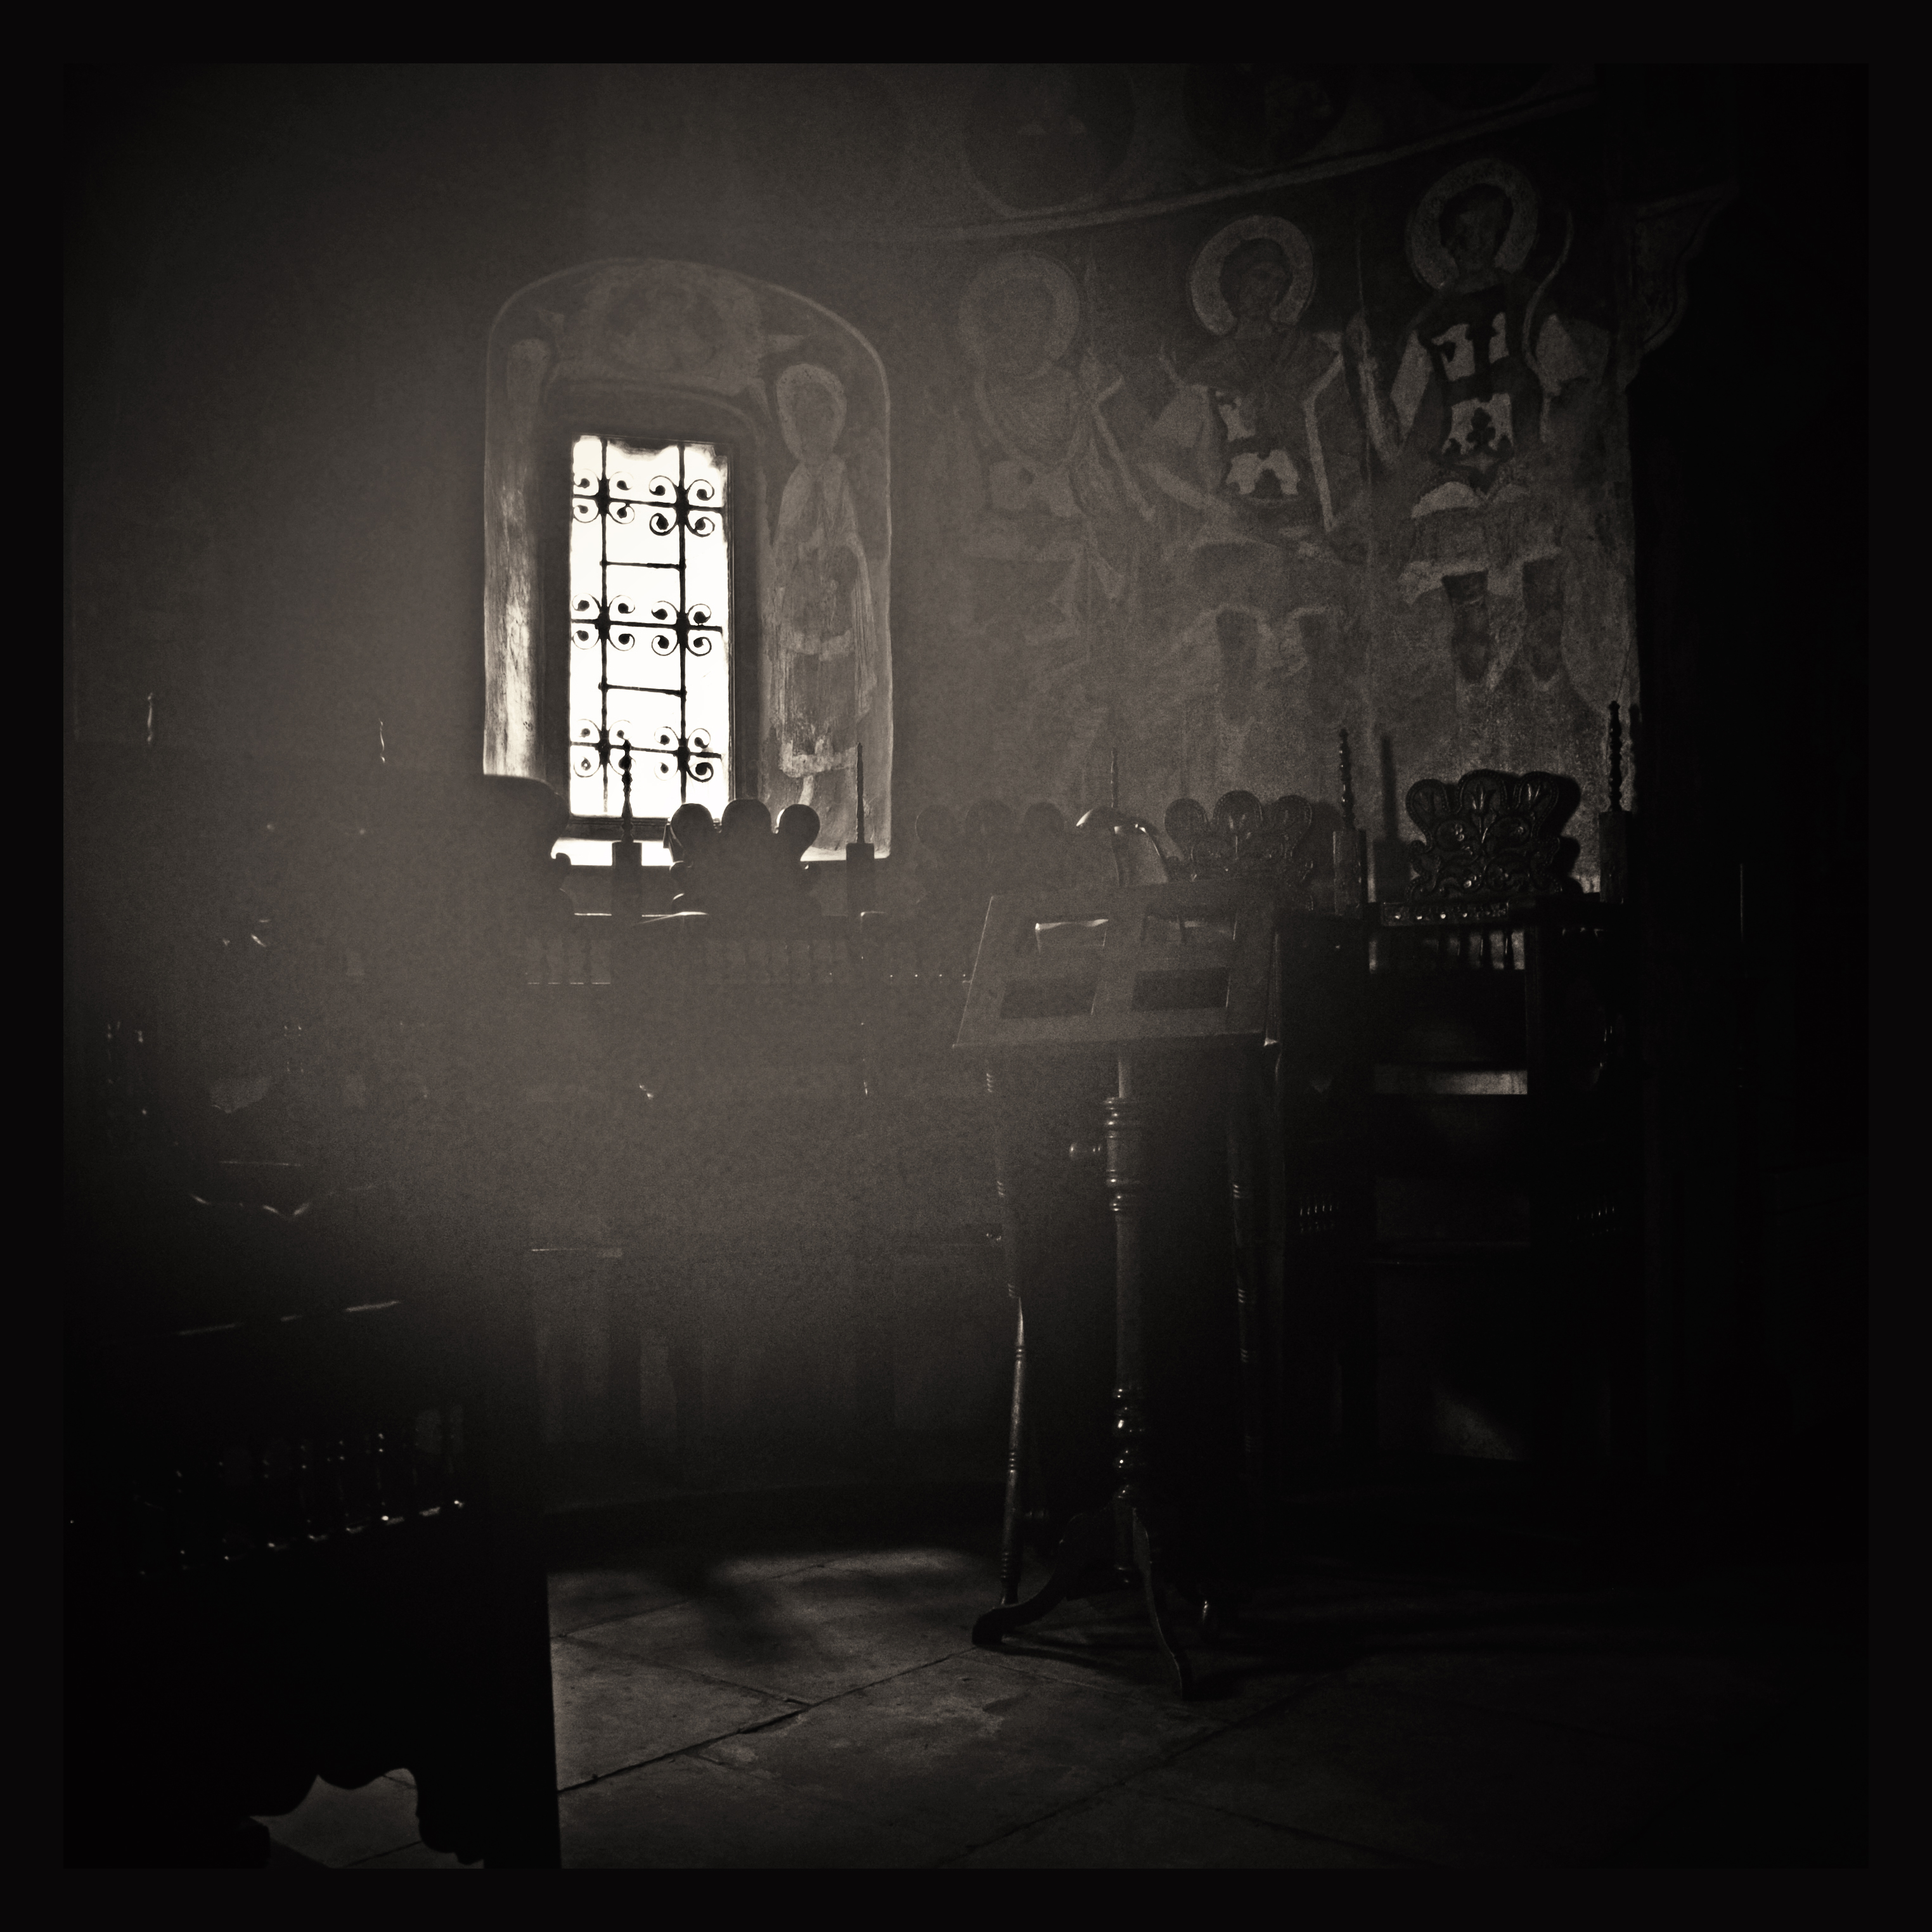
light, blur, black and white, architecture, white, photography, interior, building, wall, monument, photo, europe, religion, darkness, church, black, monochrome, christian, lighting, photos, religious, de, monastery, churches, fotografie, christianity, romana, orthodox, eastern, fresco, shape, romania, bucharest, convent, bor, biserica, arhitectura, orthodoxy, lumina, romanian, ortodoxa, patrimoniu, ortodox, fresca, frescoes, manastirea, manastire, ortodoxia, ortodoxie, ecclesiastical, bisericeasc, cladire, edificiu, bucuresti, centrulvechi, lipscani, stavro, stavropoleos, brancovenesc, 1724, lmibiima1946401, cre tinism, cre tin, monochrome photography